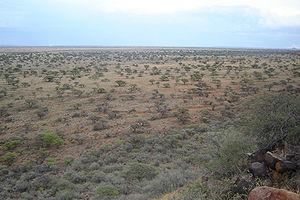
Photo depuis la colline de Magersfontein surplombant la plaine où se déroula la bataille de Magersfontein. Des restes des tranchées peuvent être observées sur la plaine.
La bataille de Magersfontein est la deuxième bataille de la semaine noire de la Deuxième Guerre des Boers. Elle se déroula le 11 décembre 1899 à Magersfontein, à proximité de Kimberley aux frontières de la Colonie du Cap et de l'État libre d'Orange. Le Général Piet Cronje et ses troupes boer vainquirent les troupes de l'Empire britannique commandées par Lord Methuen.